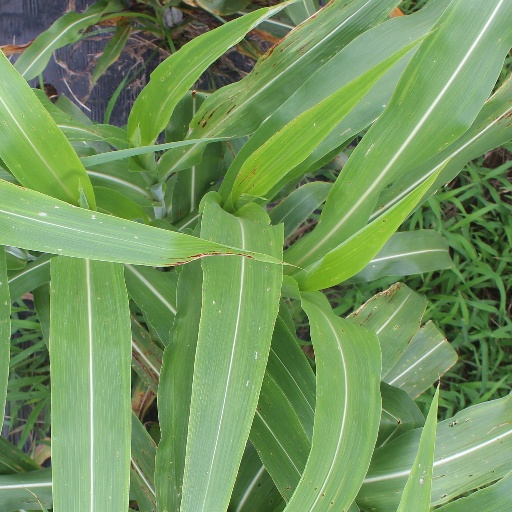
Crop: sorghum